Tapfuma Gutsa

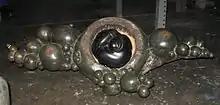
Genesis by Tapfuma Gutsa (2010)

A native of Harare, Gutsa studied sculpture with Cornelius Manguma at the Driefontein Mission School, later becoming the first Zimbabwean recipient of a British Council award. The scholarship allowed him to study in London from 1982 until 1985, where he received a diploma in sculpture from City and Guilds of London Art School.